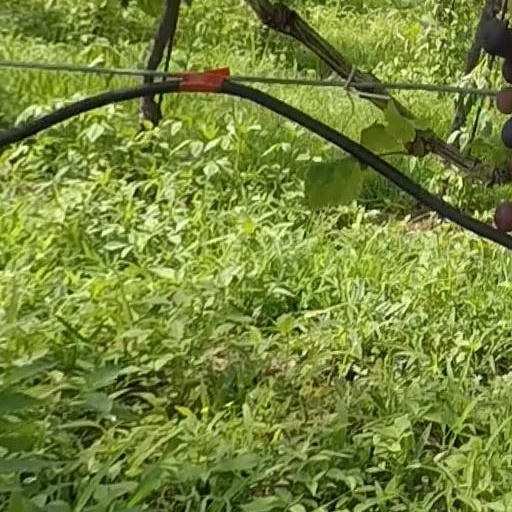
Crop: grape